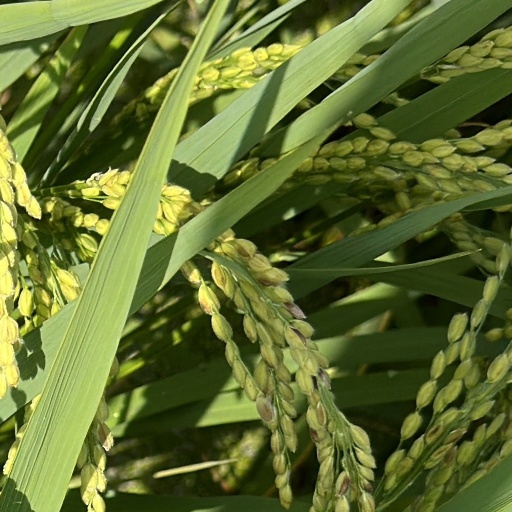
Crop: rice